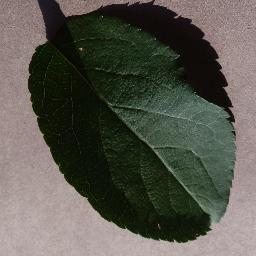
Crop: apple
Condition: healthy